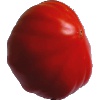
Label: Tomato 3